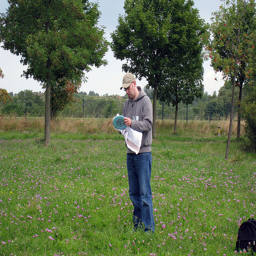
A man in grey hooding holding a frisbee.
A man in glasses and a hat is in the grass cleaning a frisbee.
A man standing in a field surrounded by purple flowers.
He has to wipe off the frisbee after the dog slobbered all over it.
A man cleaning off a Frisbee with a towel.